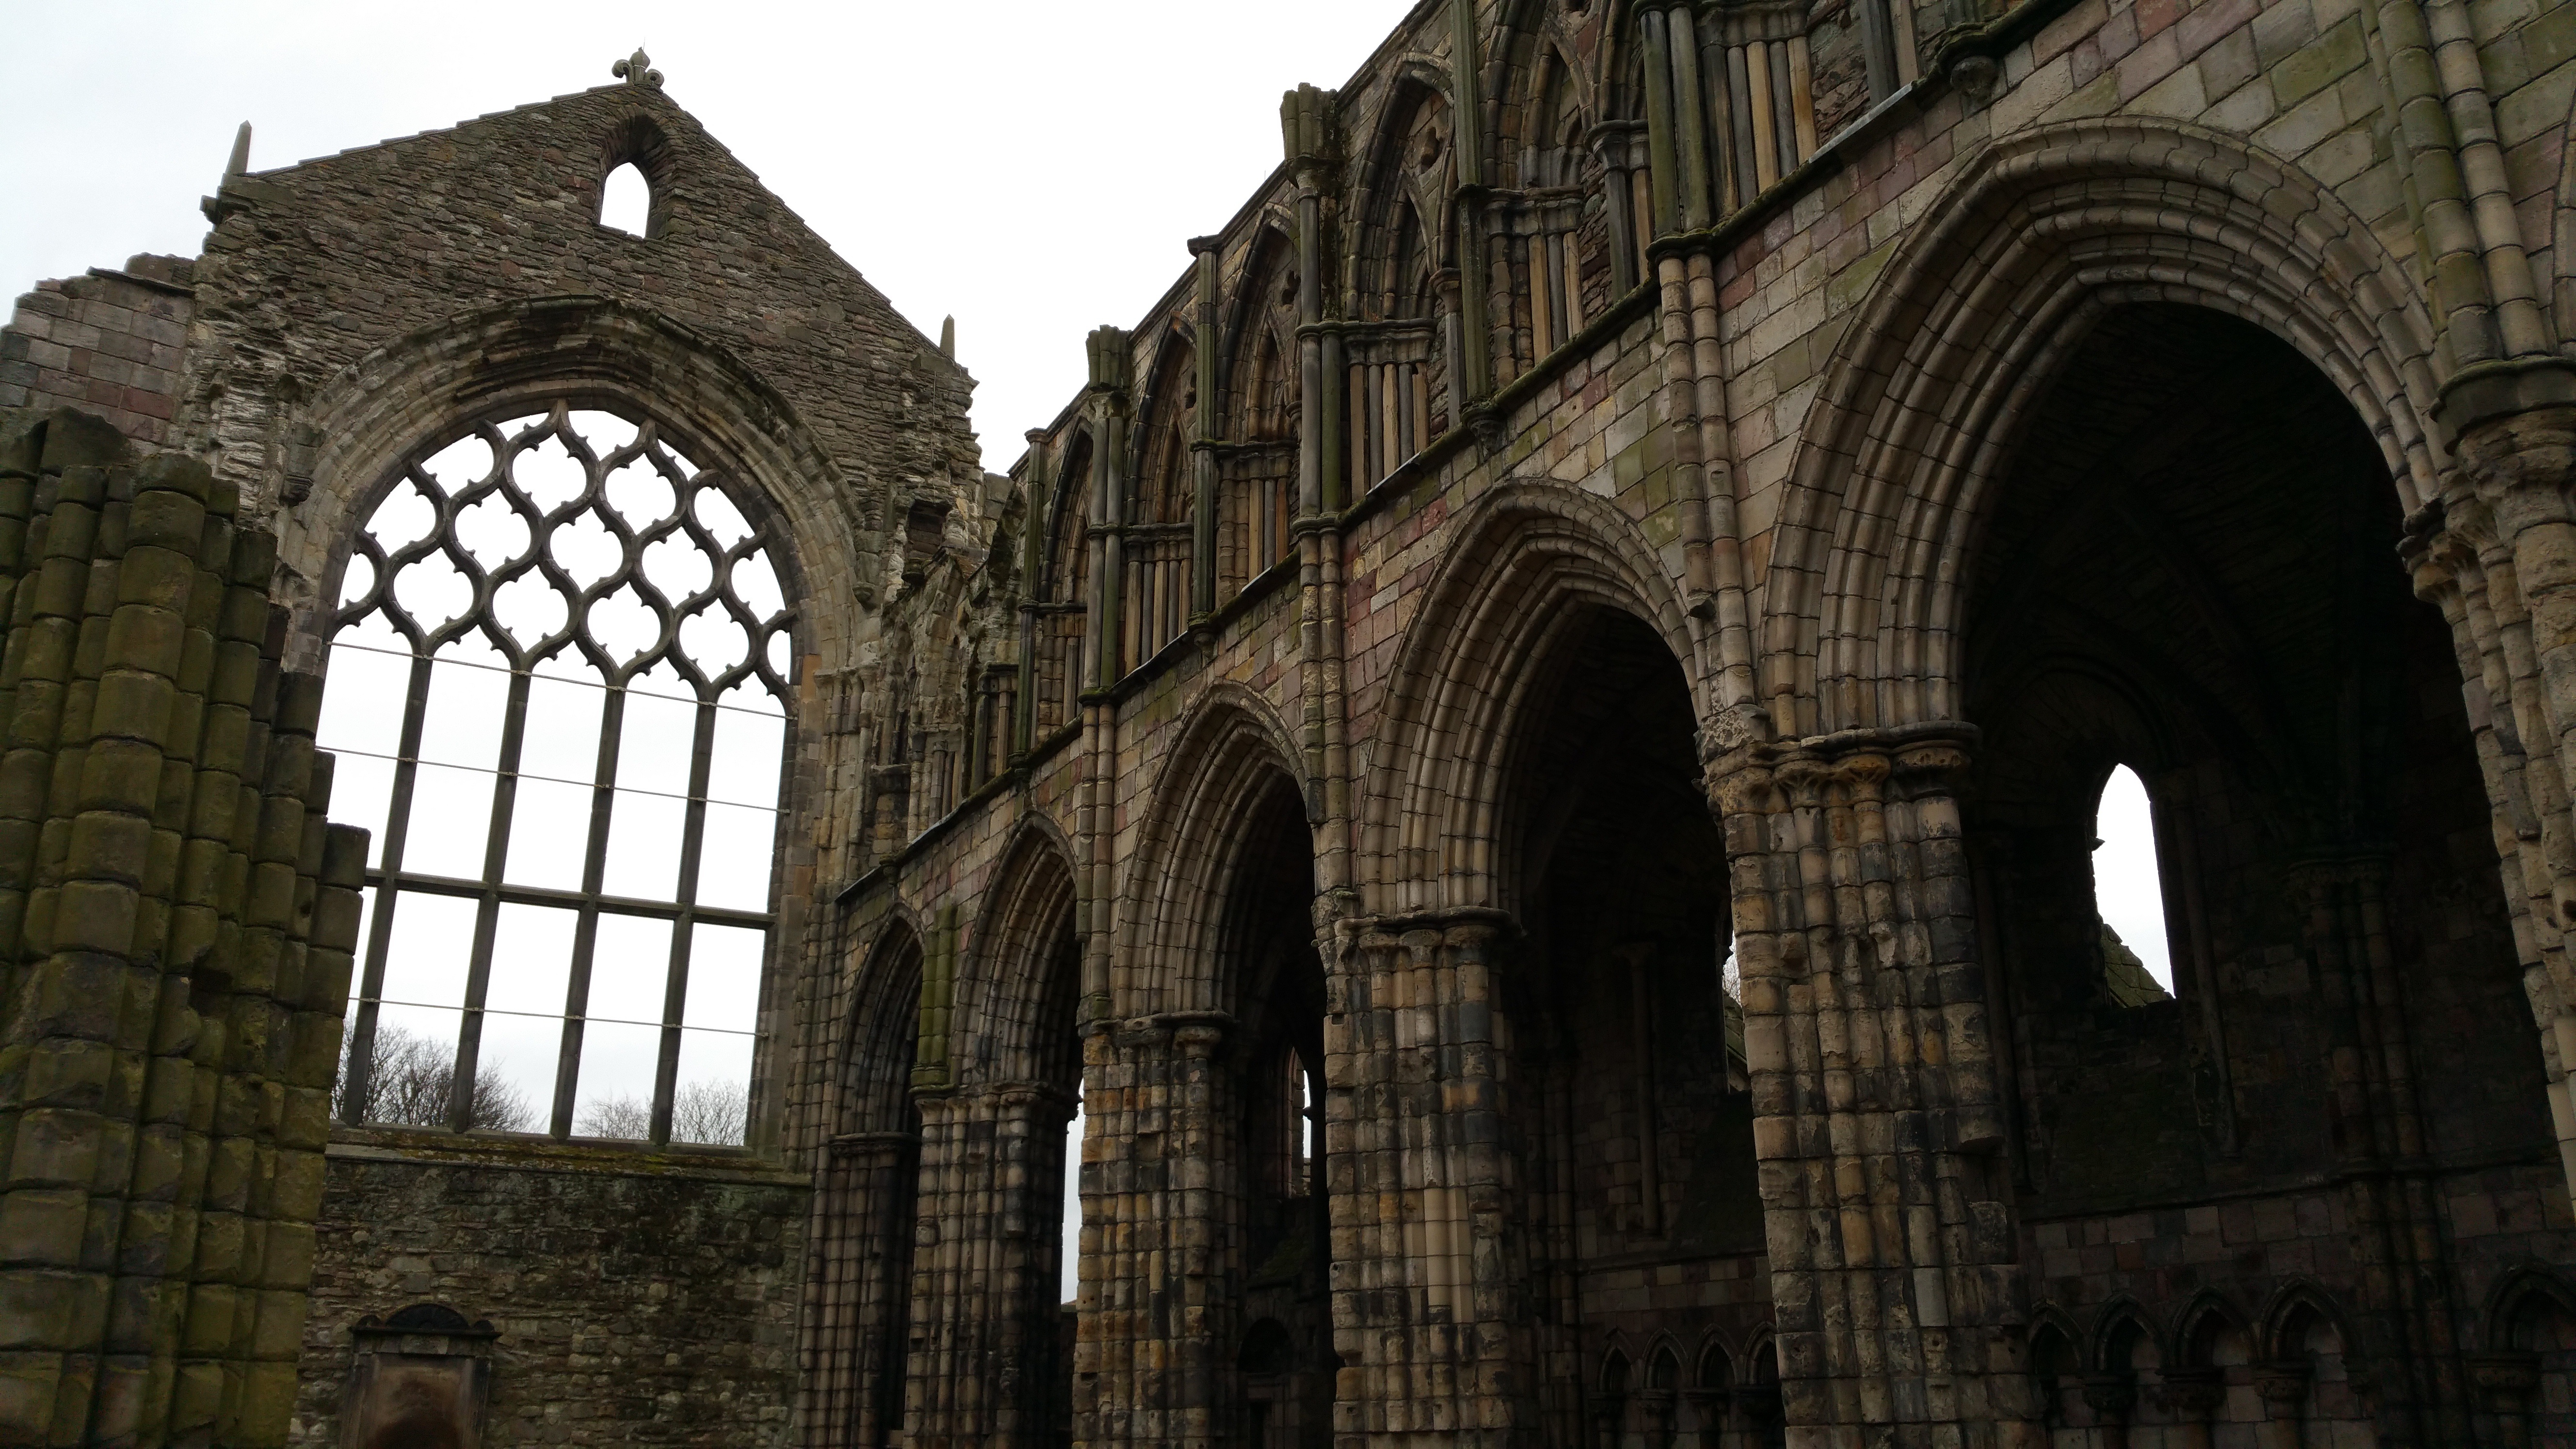
architecture, building, arch, church, cathedral, chapel, place of worship, medieval architecture, monastery, symmetry, scotland, arcade, abbey, edinburgh, middle ages, gothic architecture, ancient history, ancient roman architecture, byzantine architecture